Nyaphulia

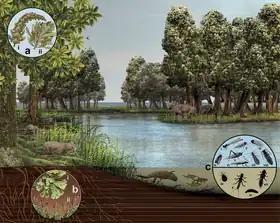
Palaeoenvironment reconstruction of the "Eodicynodon" Assemblage Zone, based on the Onder Karoo locality

The premaxillae supporting the beak are paired, unlike all other dicynodonts where they are fused into a single bone—except for "Eodicynodon". The palatal surface of the premaxillae extends back somewhat, however, it is short and the bony internal nostrils (choanae) still open near the front of the mouth at the level of the maxillary teeth. As such, "Nyaphulia" does not have the bony secondary palate found in later dicynodonts (wherein the choanae open further back than the tusks). The nasal processes of the premaxilla that wedge between the nasal bones are relatively long in "Nyaphulia" compared to "Eodicynodon" and "Patranomodon". The septomaxilla—a bone found in the nose unique to synapsids in the fossil record—is also exposed on the lateral surface of the snout, unlike most later dicynodonts where it is restricted to within the nostril opening. The exposure is thin and tapers back to meet the lacrimal, running between the nasals above and the maxilla below.